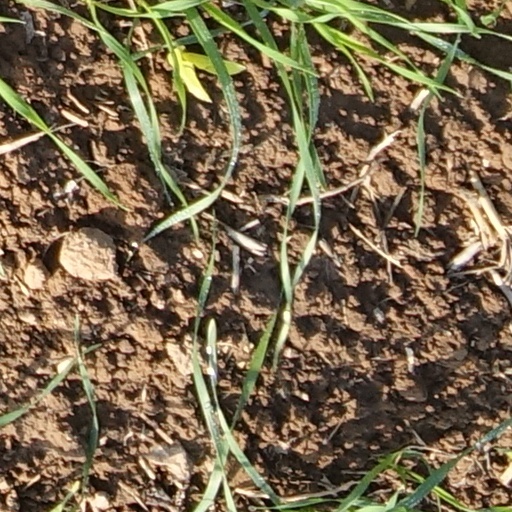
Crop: wheat